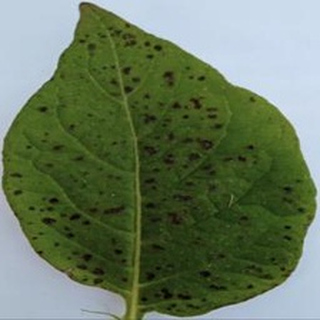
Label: potato_early_blight